All She Ever Wanted

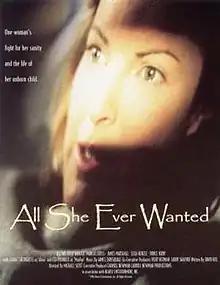
Theatrical Release Poster

All She Ever Wanted is a 1996 American drama television film directed by Michael M. Scott and written by David Hill. It stars Marcia Cross as a young wife desperate for a child but cannot risk being pregnant because of the medication she must take to control her bi-polar disorder.